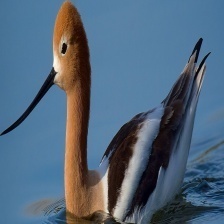
Species: AMERICAN AVOCET
Scientific name: PSITTACULA EUPATRIA